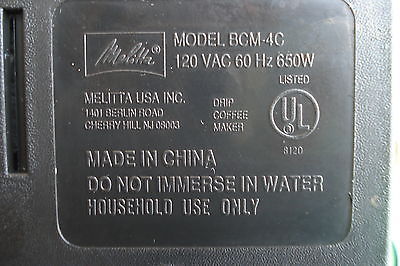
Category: coffee maker